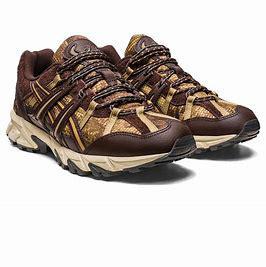
Brand: Asics
Model: Gel Sonoma 15 50